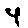
Label: 4